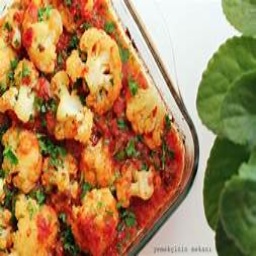
Label: Cauliflower_recipes